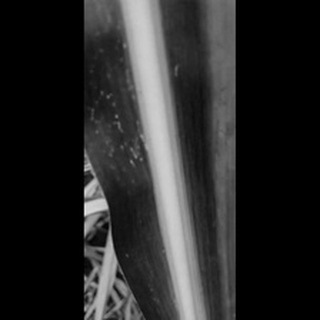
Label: sugarcane_yellow_leaf_disease